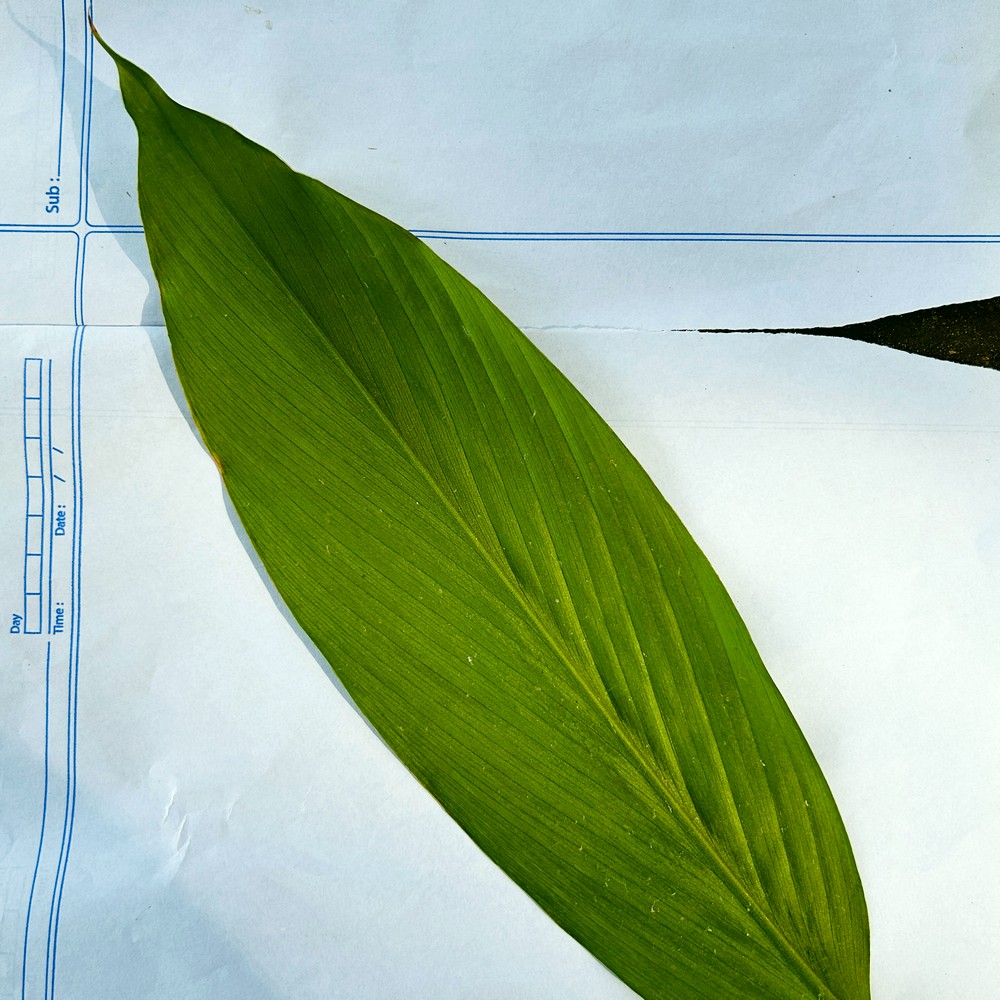
Label: Healthy Leaf